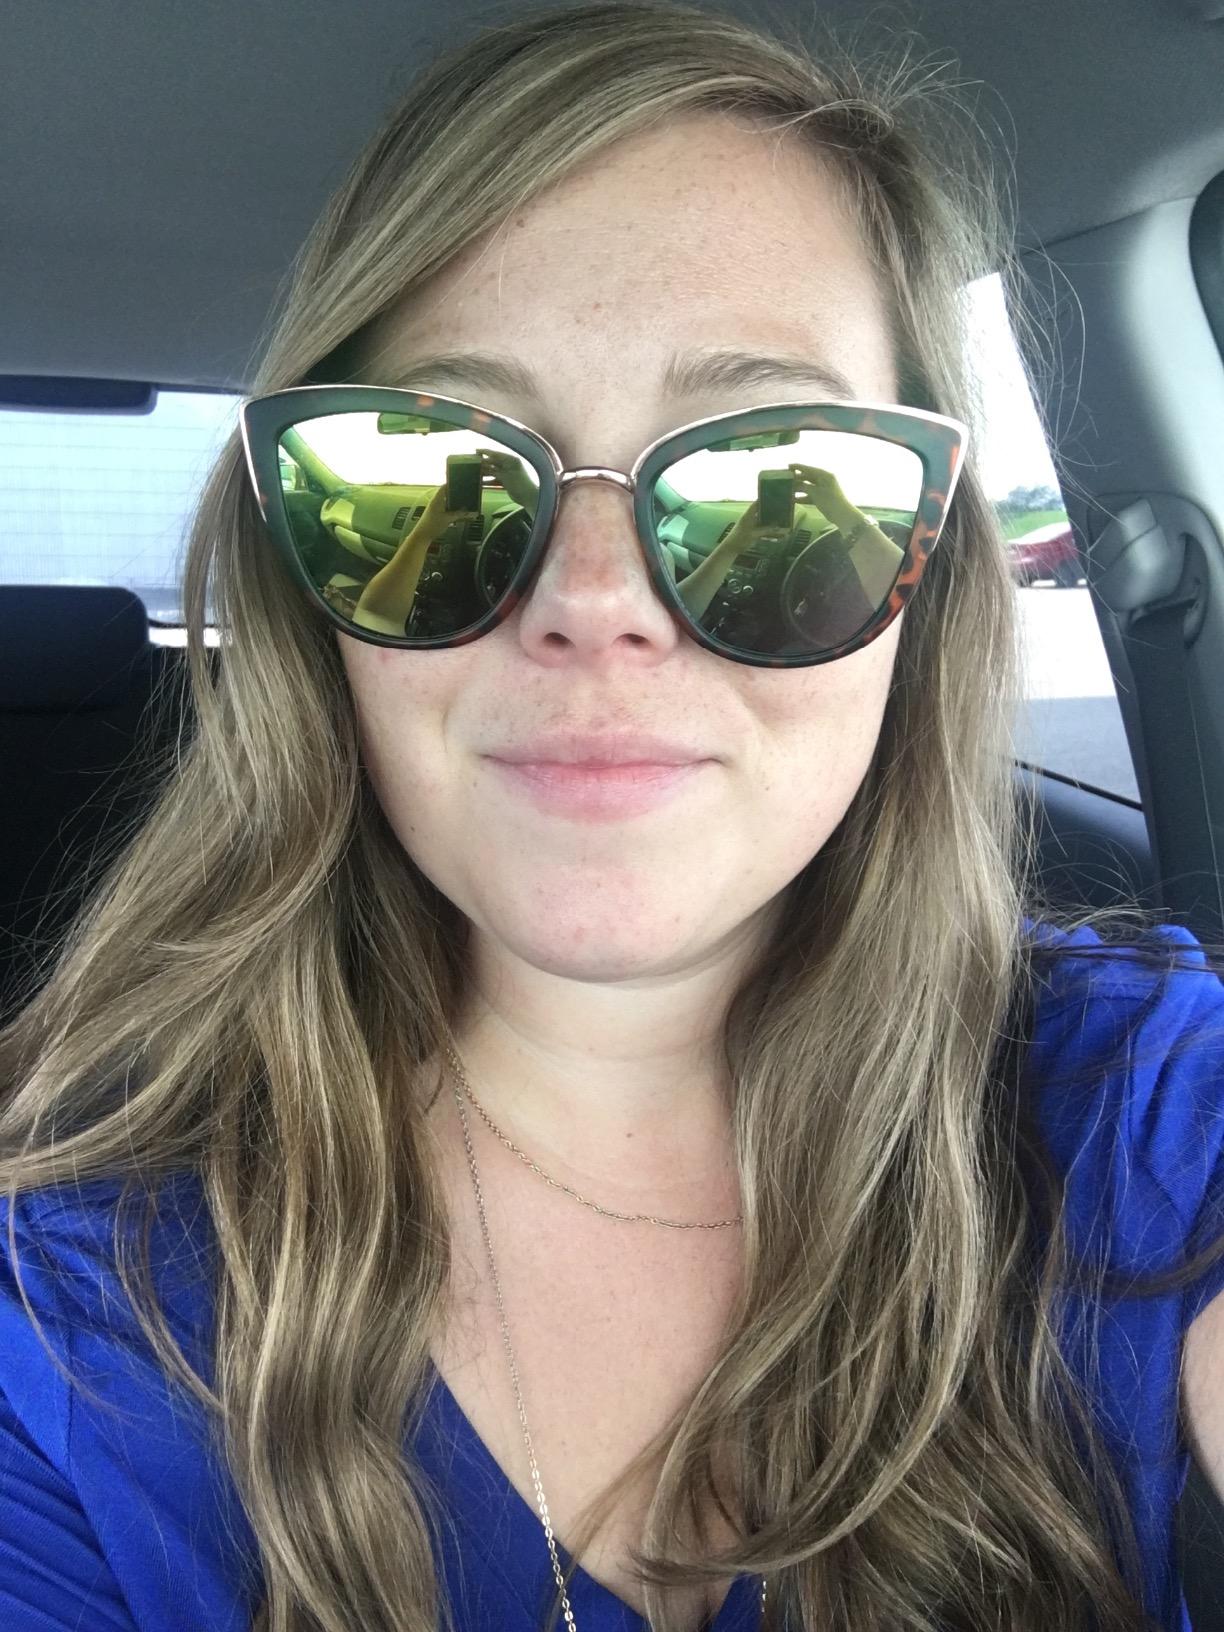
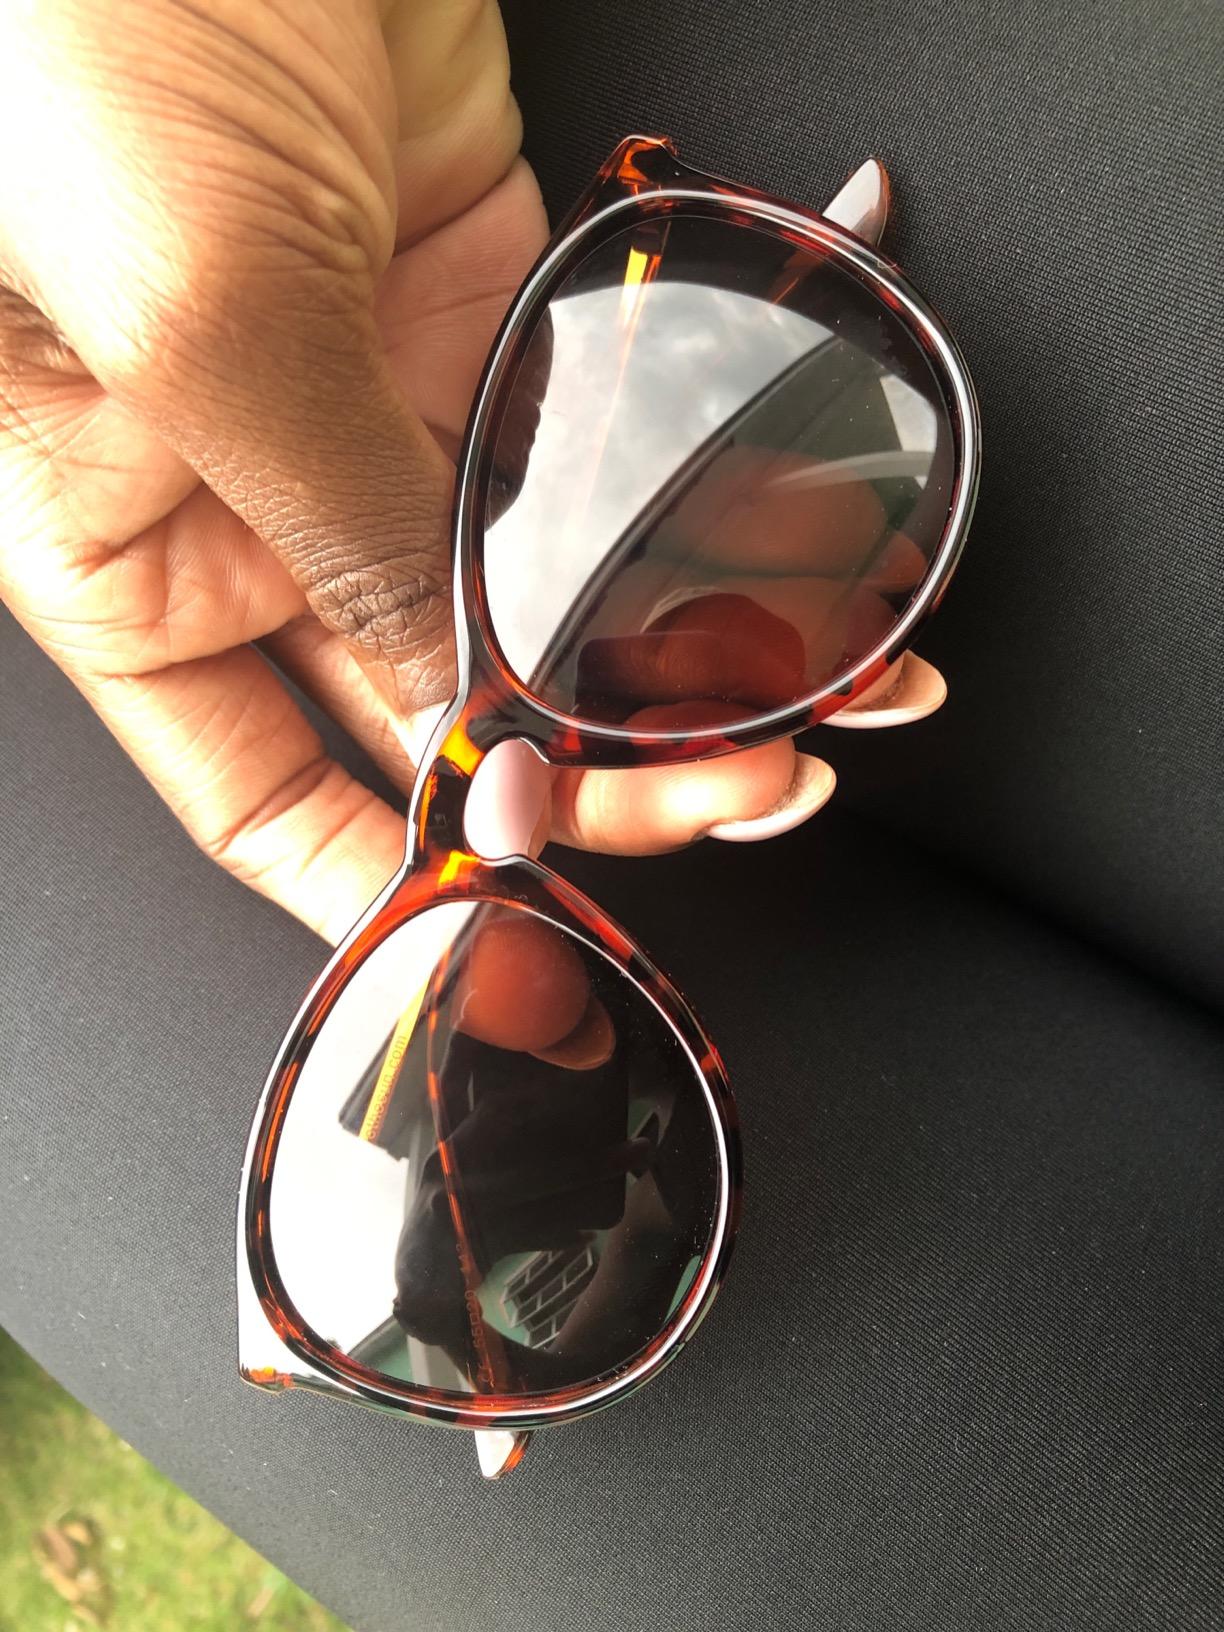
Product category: accessories_sunglasses
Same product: no